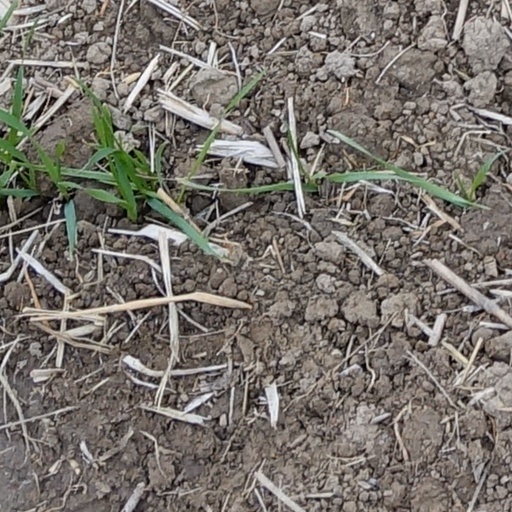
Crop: wheat